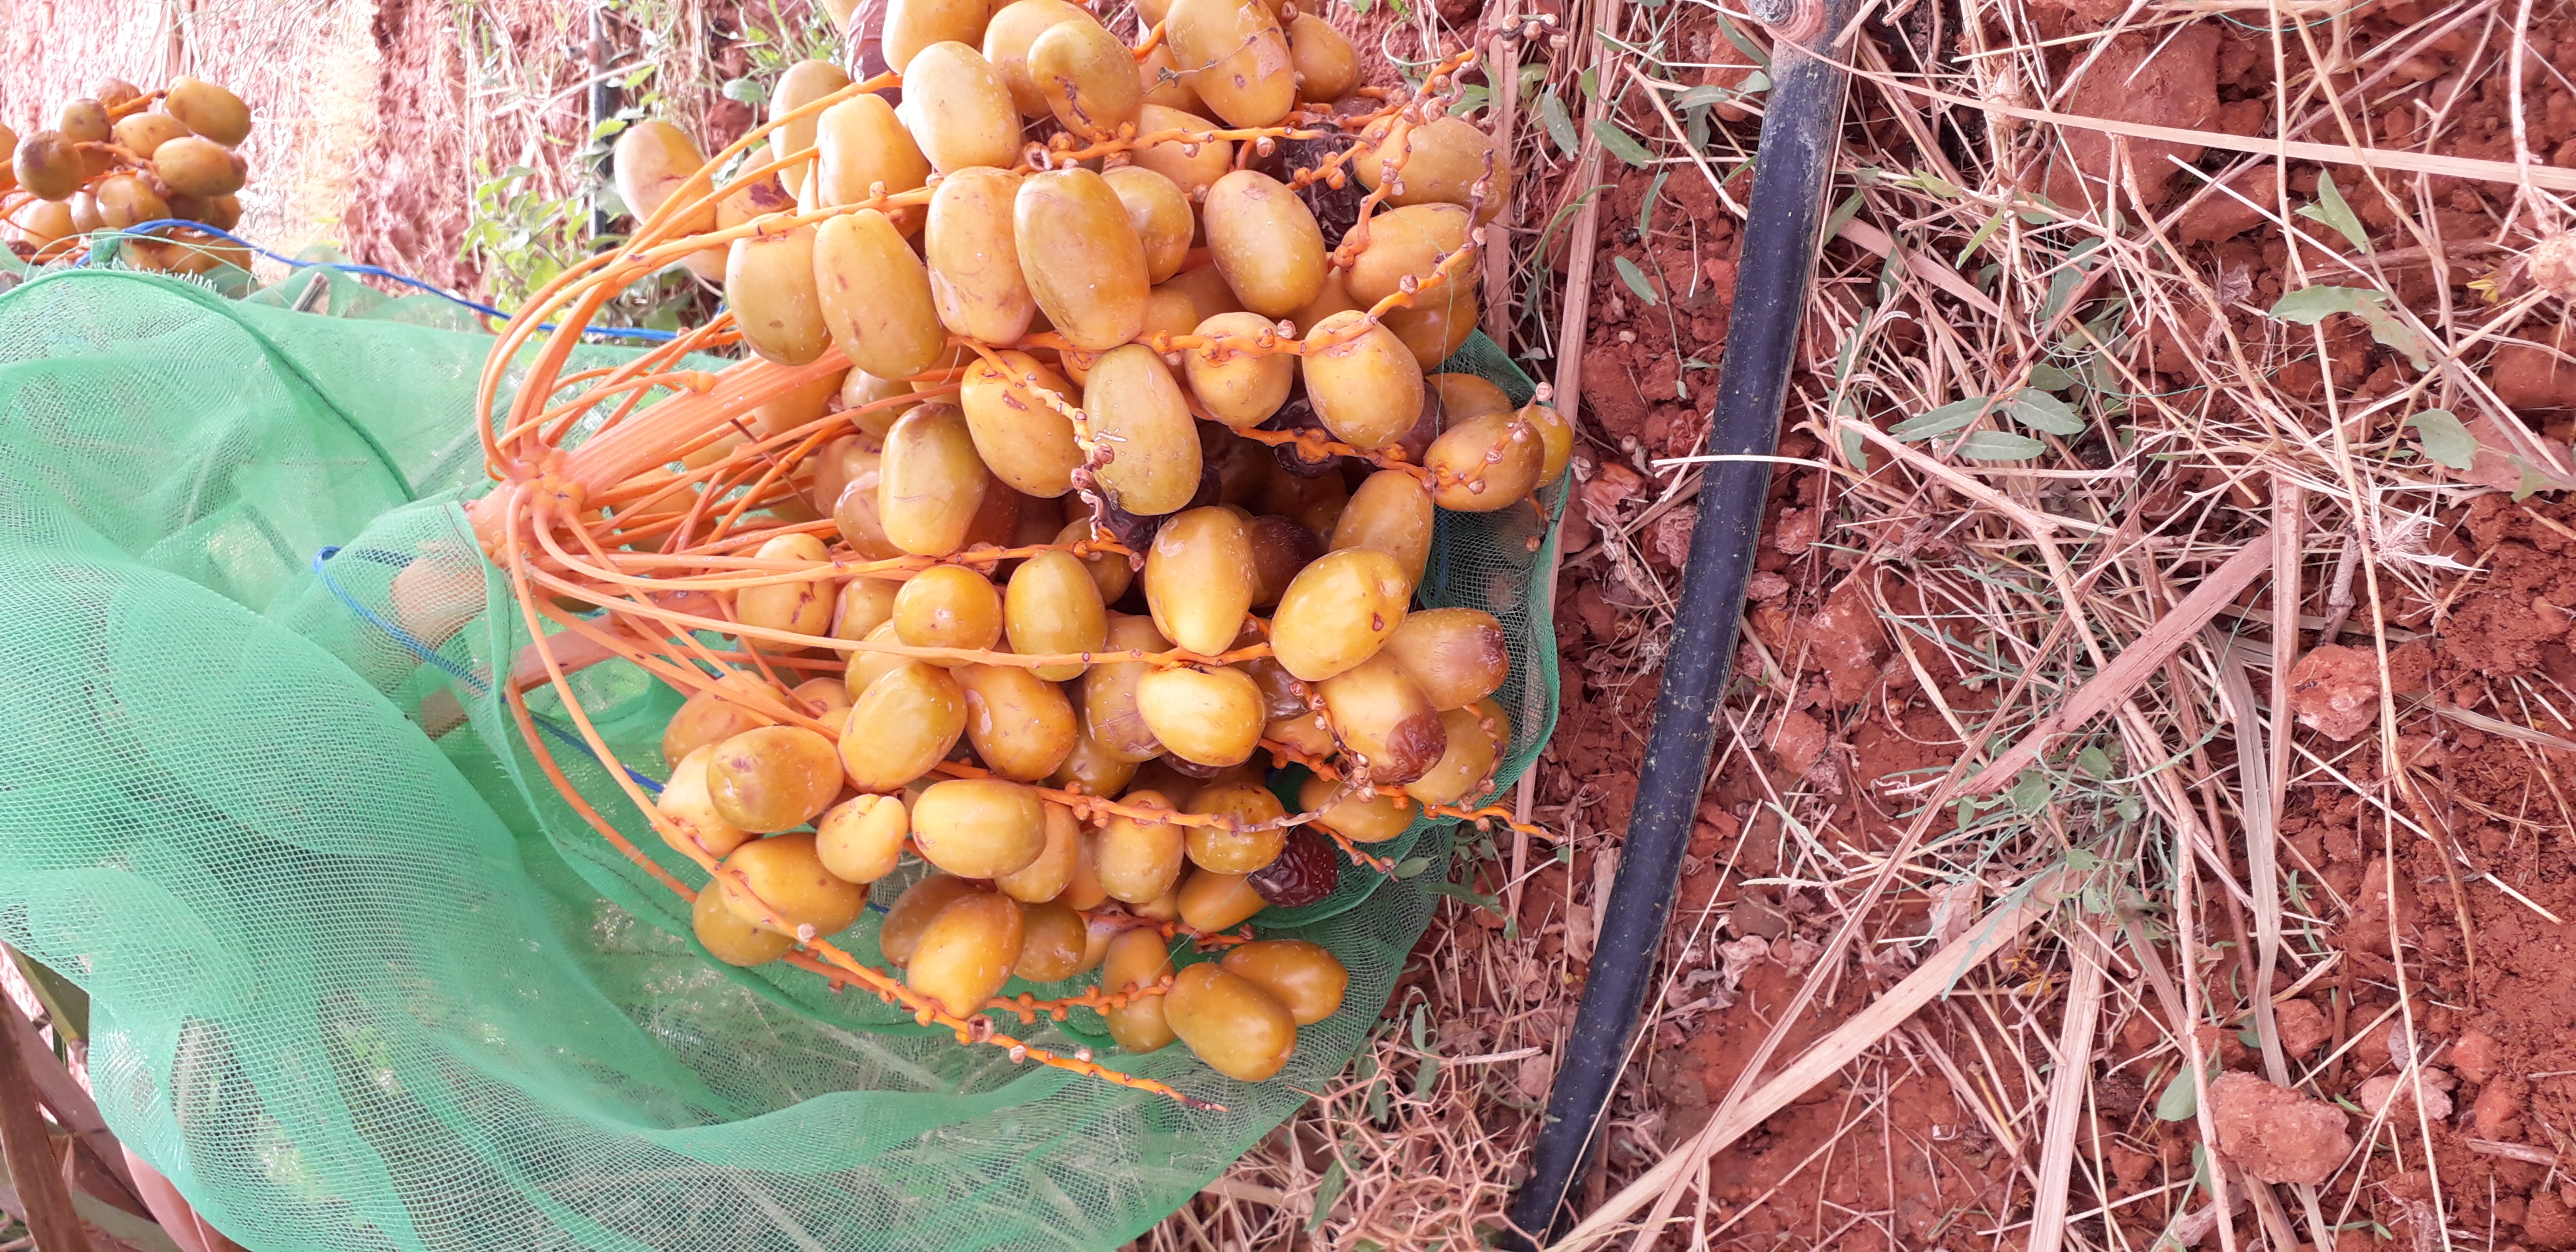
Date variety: Boufagous